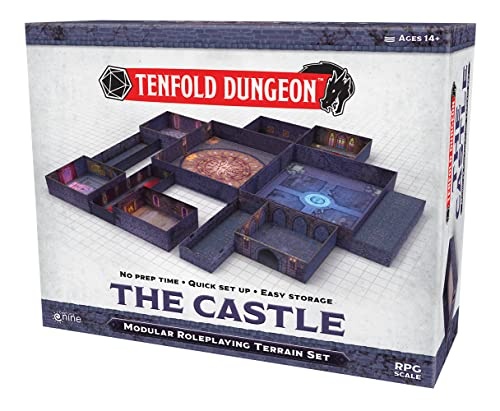
Gale Force Nine Tenfold Dungeon: The Castle - Modular Roleplaying Terrain Set & 5e RPG Adventure, Multicolor (GF9TFD01)
Brand: Gale Force Nine Color: Multicolor Features: Castle setting modular roleplaying terrain set. RPG: Includes a unique 5e adventure - Vaedra's Lair! Out of the Box 3D terrain. No prep time. Quick set up. RPG SCALE: 1" x 1" Grids. Lightweight and compact for easy storage. Binding: Toy Release Date: 04-10-2022 model number: GF9TFD01 Part Number: GF9TFD01 Details: Tenfold Dungeon is fully immersive, out-the-box 3D terrain for your RPGs and dungeon crawling games. With amazingly detailed art printed in every box, and 1”× 1” grids discreetly layered into the environment, Tenfold Dungeon provides a high-quality, atmospheric play space for all your tabletop needs. Along with its compact, lightweight design, it’s never been easier to take your high-octane adventures with you – wherever you go. Includes 5e adventure : Vaedra's Lair. At the top of a cliff stands a keep. It is a dark, lonely place that the sun shines weakly upon and whose stones seem to swallow up the moonlight when night falls. As the sun sets, from the castle's empty halls echoes forth a terrible and irresistible song, the song of the siren Vaedra, hunting for more prey to feed her voracious appetite for minds. EAN: 9420020256545 Package Dimensions: 14.9 x 12.0 x 5.1 inches Languages: English
Brand: Gale Force Nine
Category: Toys & Games > Toys > Dolls, Playsets & Toy Figures > Toy Playsets